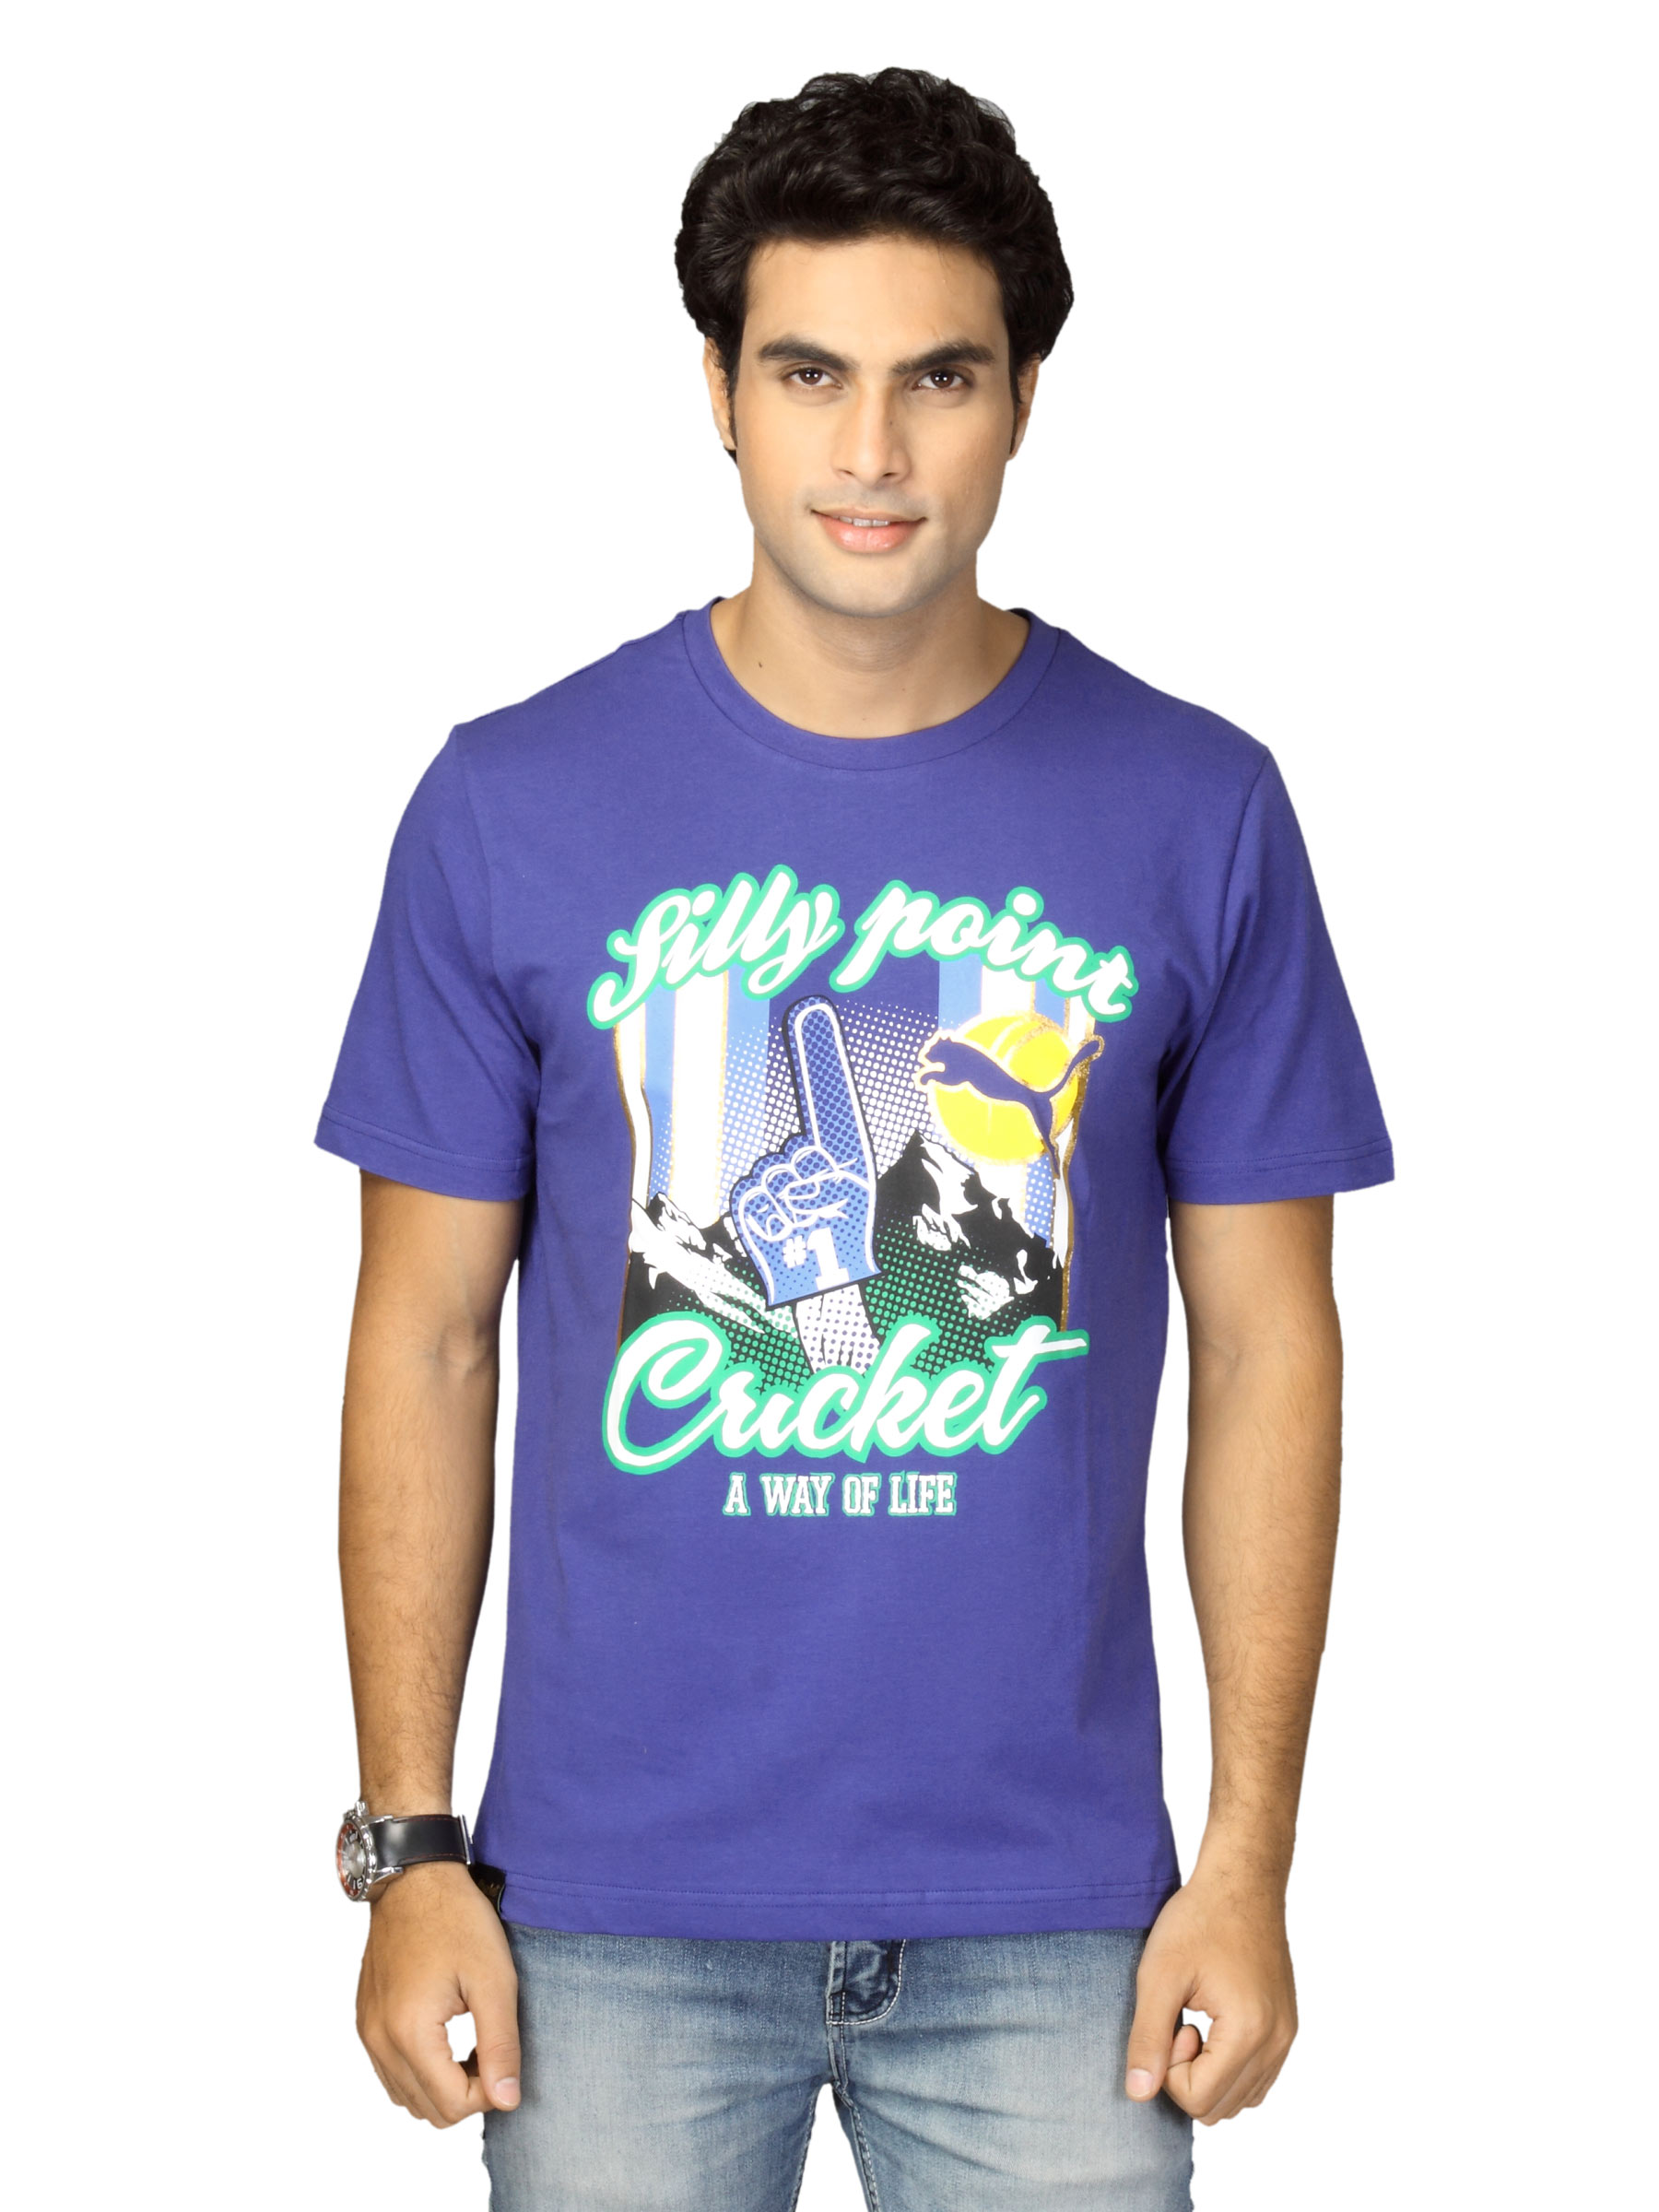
Puma Men's Silly Point Blue T-shirt
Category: Apparel / Topwear / Tshirts
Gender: Men
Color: Blue
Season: Fall 2011
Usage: Sports